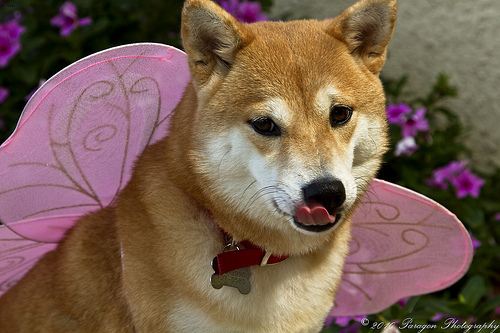
Animal: dog
Breed: shiba inu